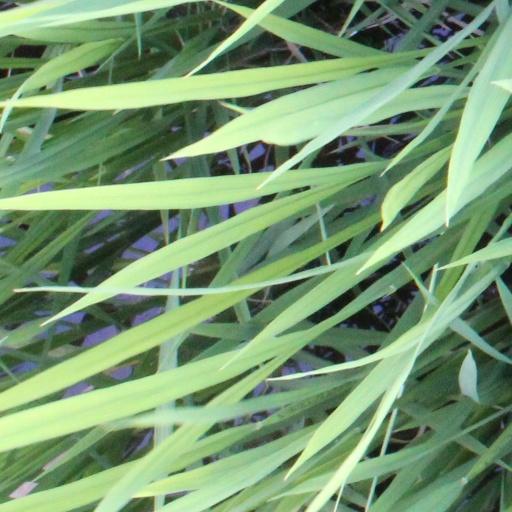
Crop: rice